Full dress uniform

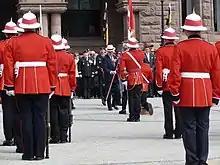
Members of the Royal Canadian Regiment in full dress. The Canadian Army's universal full dress includes a scarlet tunic, midnight blue trousers, and a Wolseley helmet.

The Canadian Army's universal full dress uniforms includes a scarlet tunic, midnight blue trousers with a scarlet trouser stripe, and a Wolseley helmet. However, most regiments in the Canadian Army maintain authorized regimental differences from the Army's universal full dress, including several armoured units, Canadian-Scottish regiments, foot guards, and voltigeur/rifle regiments. Full dress is authorized only for the Royal Canadian Armoured Corps, Royal Regiment of Canadian Artillery and Royal Canadian Infantry Corps. Other army members have no authorized full dress uniform.